Vanilla (film)

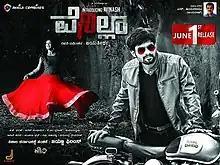
Release poster

Vanilla is a 2018 Indian Kannada-language mystery film directed by Jayatheertha and starring newcomers Avinash J and Swathi Konde along with Ravishankar Gowda.